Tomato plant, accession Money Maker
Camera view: vertical (180 deg); turntable rotation: 0 degrees
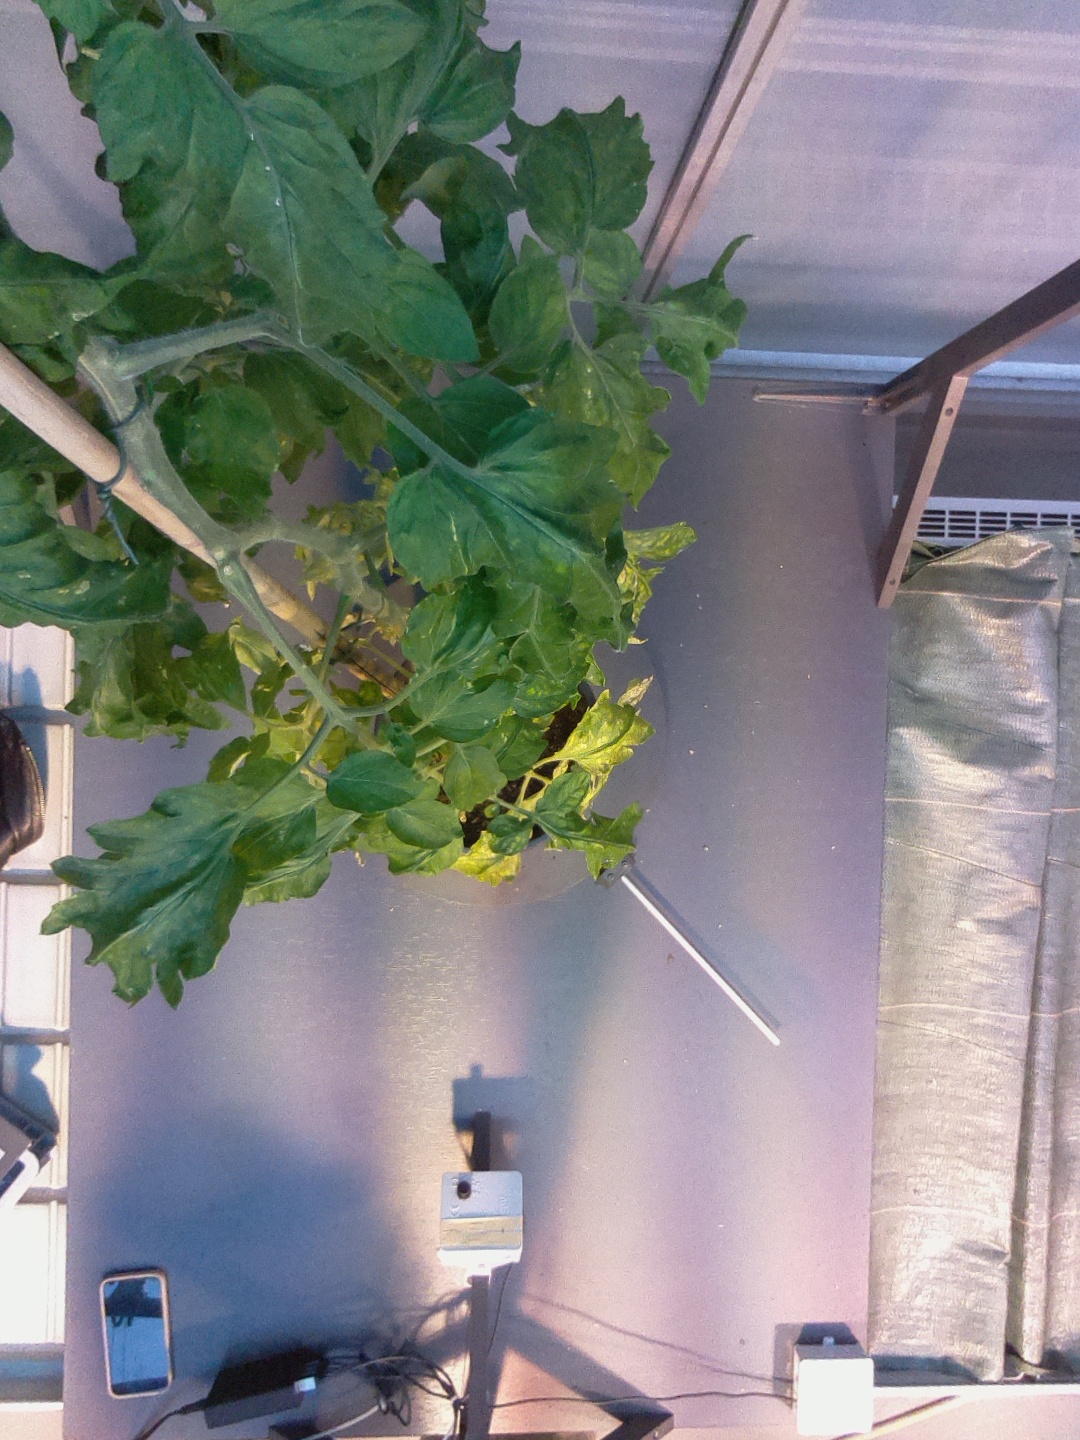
BBCH growth stage 70: Fruits at the main stem or branches visibles